Neighbours episode 8851

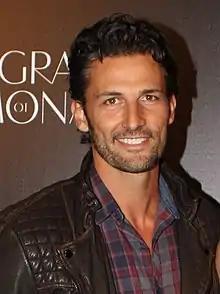
Tim Robards ("pictured") reprised his role of Pierce Greyson, two years after the part had to be recast.

Turland told Alice Penwill of "Inside Soap" that Hendrix's family are shocked by the news, as his condition seems to have come out of nowhere, and it has been a long time since he last spoke with them. Turland called the scenes "confronting" and said that his family "need to get their heads around it", but Hendrix's parents are keen to help him. The episode ends with Hendrix proposing to Mackenzie. Turland described the proposal as "very much spur of the moment." He believed that Mackenzie had been good for Hendrix, as she makes him think differently. He also reckoned that Hendrix is questioning who and what he wants in life at that point, so it feels right for him to propose. Turland noted that as the proposal is spontaneous, Hendrix does not have a ring and Mackenzie is not expecting it at all. He added "They're young and with everything going on, it comes out of nowhere. But Hendrix knows what he wants, and he wants to get married..."